Temple of Isis (Pompeii)

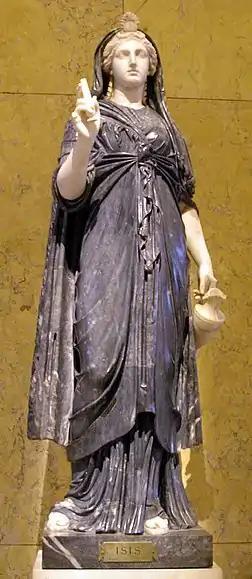
Greco-Roman depiction of Isis

The Temple of Isis is a Roman temple dedicated to the Egyptian goddess Isis. This small and almost intact temple was one of the first discoveries during the excavation of Pompeii in 1764. Its role as a Hellenized Egyptian temple in a Roman colony was fully confirmed with an inscription detailed by Francisco la Vega on July 20, 1765. Original paintings and sculptures can be seen at the Museo Archaeologico in Naples; the site itself remains on the Via del Tempio di Iside. In the aftermath of the temple's discovery many well-known artists and illustrators swarmed to the site.